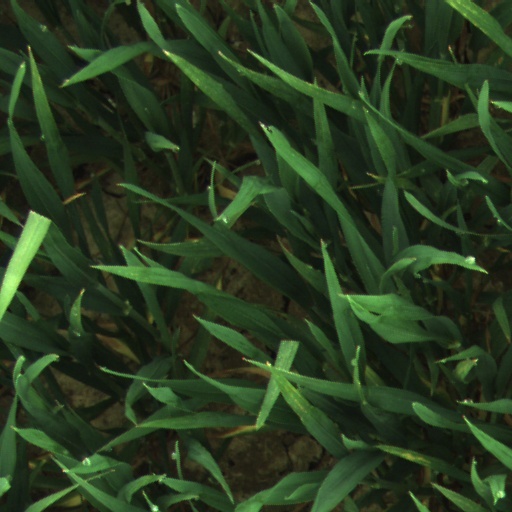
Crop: wheat